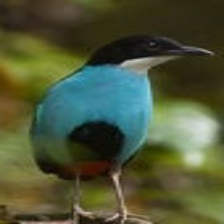
Species: AZURE BREASTED PITTA
Scientific name: PITTA STEERII